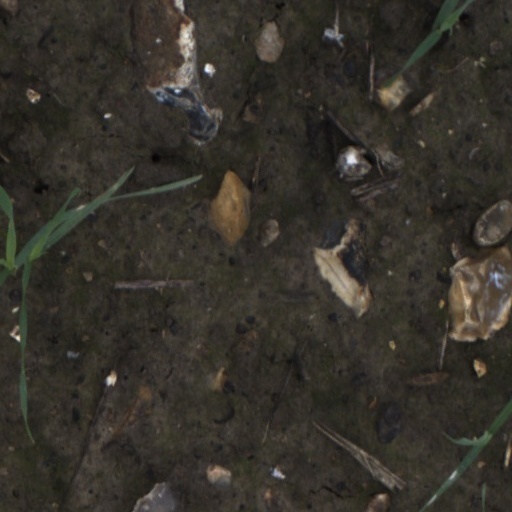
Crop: wheat